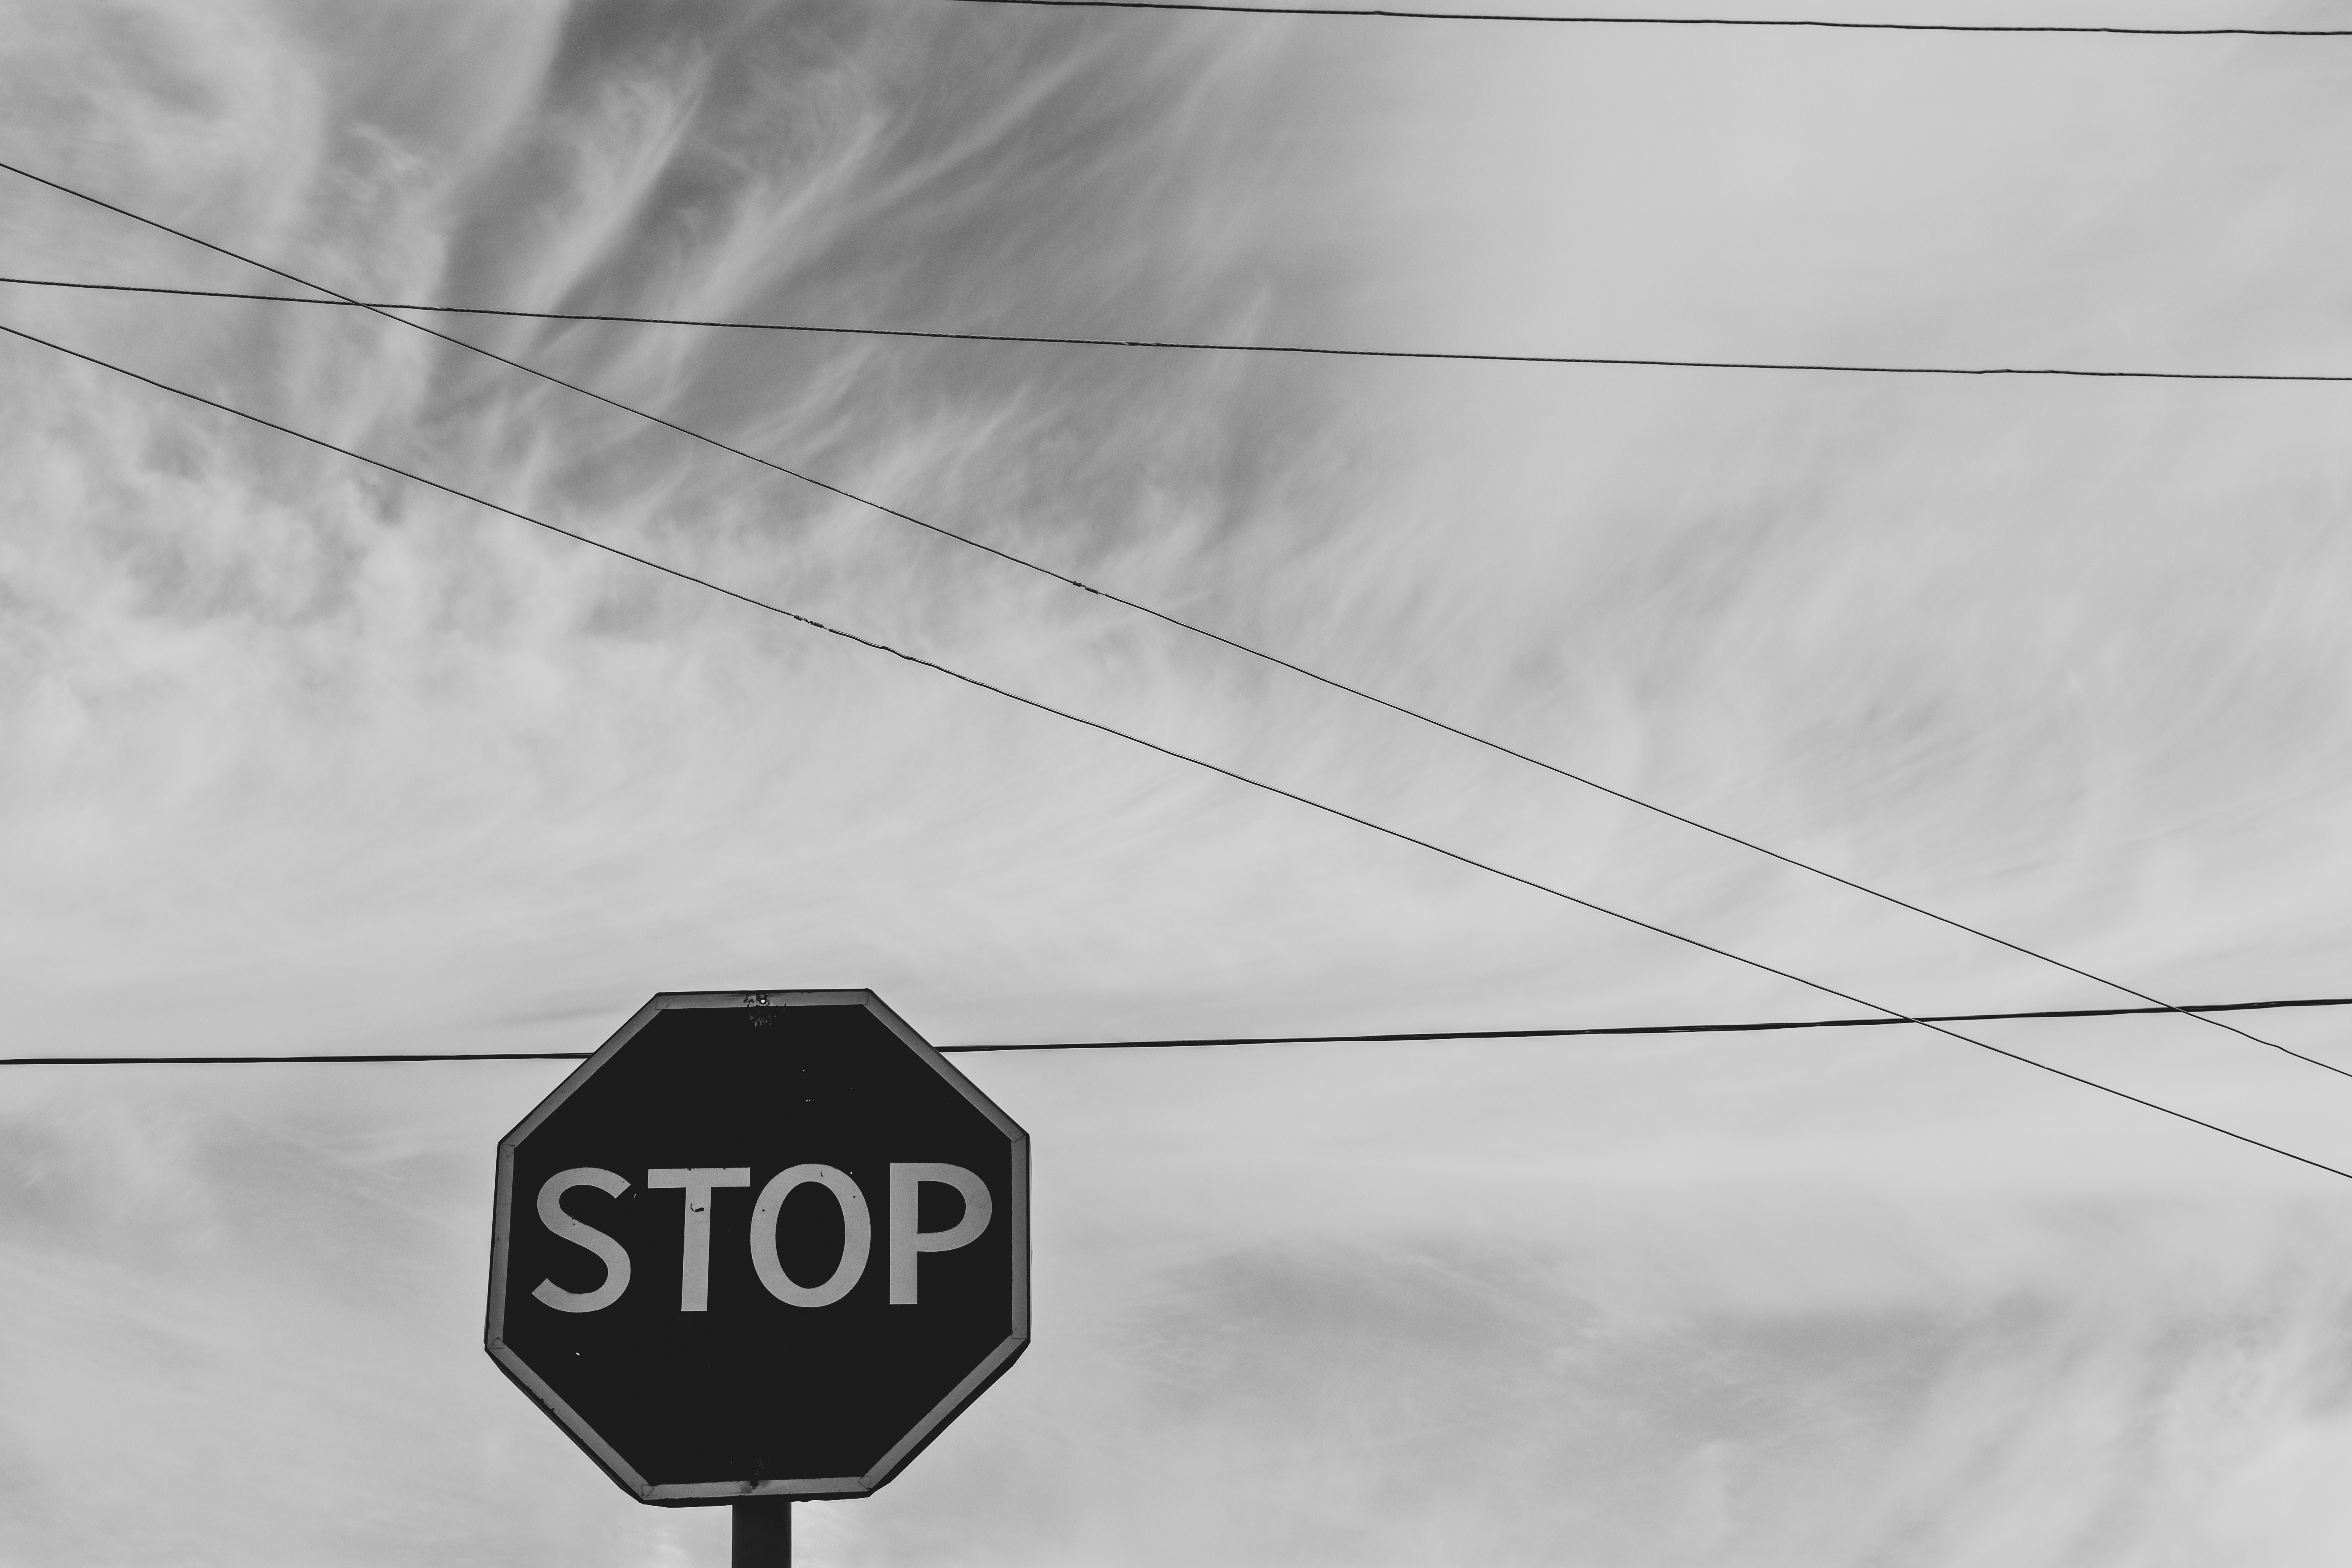
white, sky, line, black and white, overhead power line, signage, font, wire, monochrome, cloud, stock photography, public utility, electricity, road, stop sign, sign